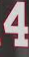
Number: 4